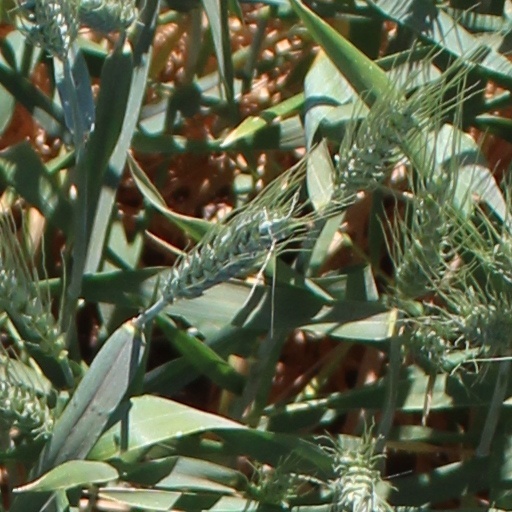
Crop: wheat